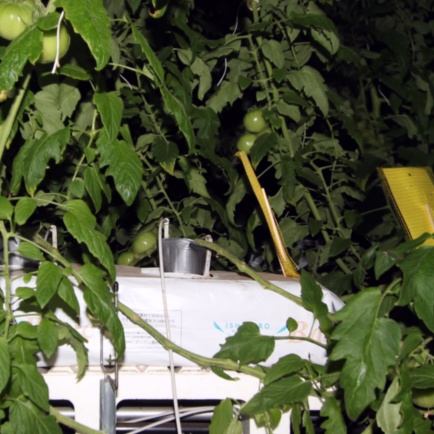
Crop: tomato